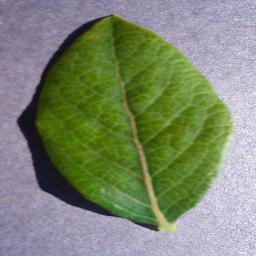
Label: Blueberry___healthy